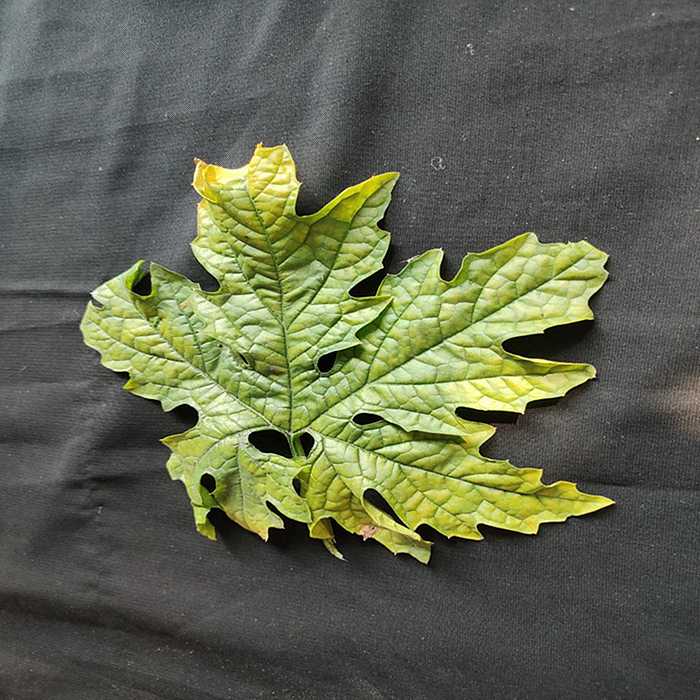
Plant: Bitter Gourd
Label: Mosaic virus